Salt Lake City Public Library

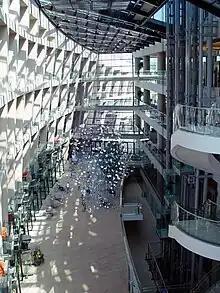
An Interior View of the "Urban Room"

The Salt Lake City Public Library system's main branch building is an architecturally unique structure in Salt Lake City, Utah. It is located at 210 East, 400 South, across from the Salt Lake City and County Building and Washington Square.